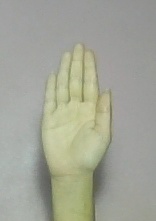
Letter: seen